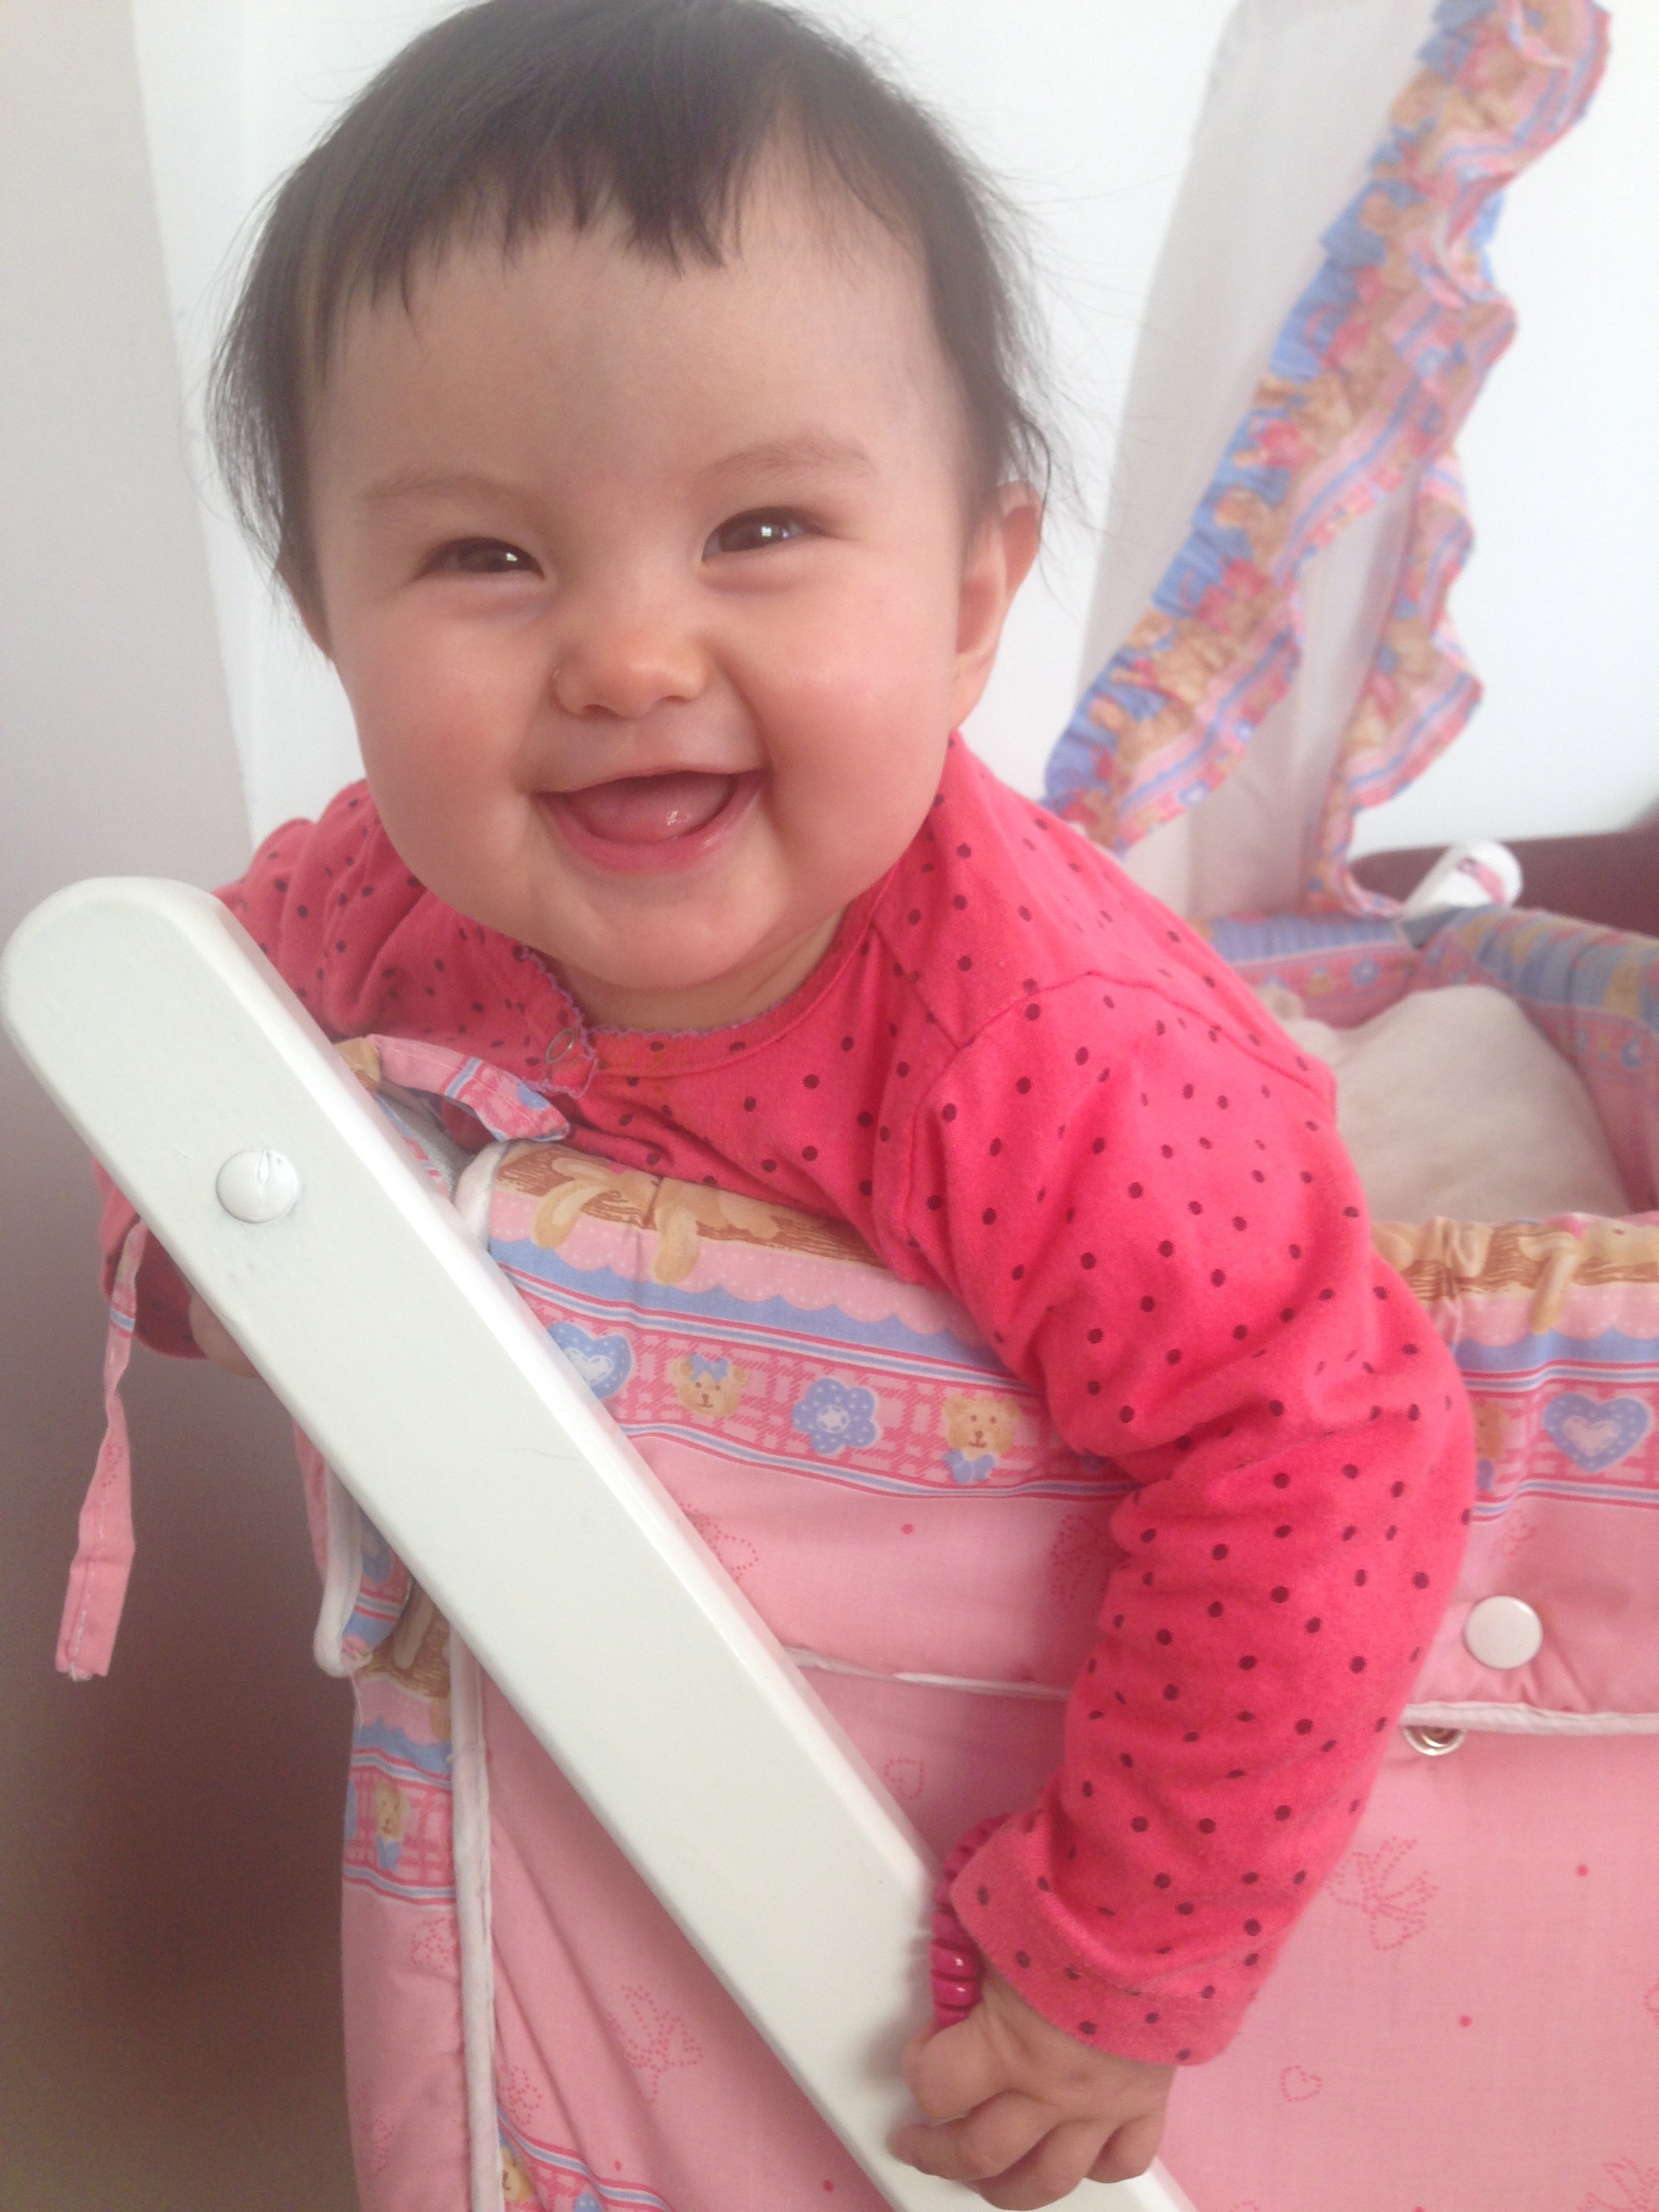
person, girl, play, child, pink, product, infant, toddler, skin, organ, babies, guagua, human positions